Cyanobacterial morphology

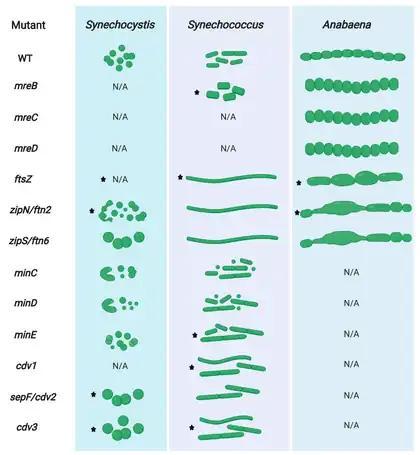
Cyanobacterial cell division and cell growth mutant phenotypes in "Synechocystis", "Synechococcus", and "Anabaena". Stars indicate gene essentiality in the respective organism. While one gene can be essential in one cyanobacterial organism/morphotype, it does not necessarily mean it is essential in all other cyanobacteria. N/A indicates that no mutant phenotypes have been described. WT: wild type.

Morphogenesis is the biological process that causes an organism to develop its shape. Cyanobacteria show a high degree of morphological diversity and can undergo a variety of cellular differentiation processes in order to adapt to certain environmental conditions. This helps them thrive in almost every habitat on Earth, ranging from freshwater to marine and terrestrial habitats, including even symbiotic interactions.